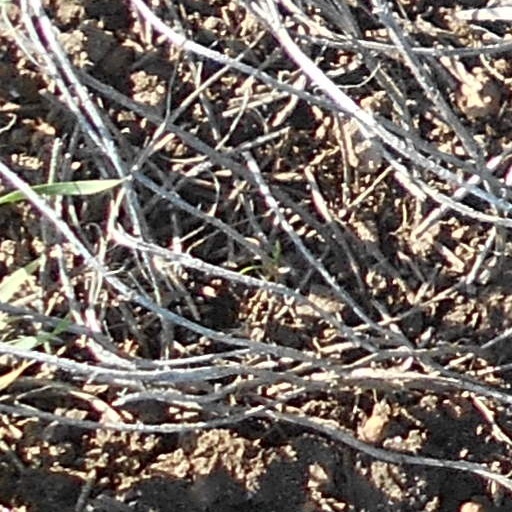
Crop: wheat